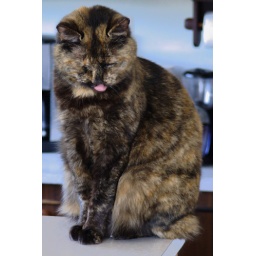
My lovely crazy cat sitting in the kitchen and poking her tongue